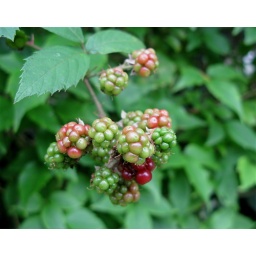
Blackberries are a noxious weed here in the mountains but the colours of the new fruit are gorgeous.